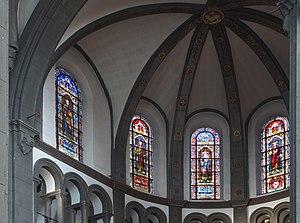
Jumet - Eglise de l'Immaculée Conception - Voûte du chœur
L'église de l'Immaculée Conception est un édifice religieux situé à Jumet, section de la ville belge de Charleroi, dans la province de Hainaut.